Andre Holmes

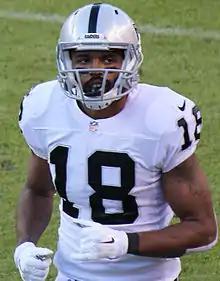
Holmes with the Raiders in 2014

Andre Holmes (born June 16, 1988) is a former American football wide receiver. Originally signed by the Dallas Cowboys as an undrafted free agent in 2011, Holmes also played for the Oakland Raiders, Buffalo Bills, and Denver Broncos.